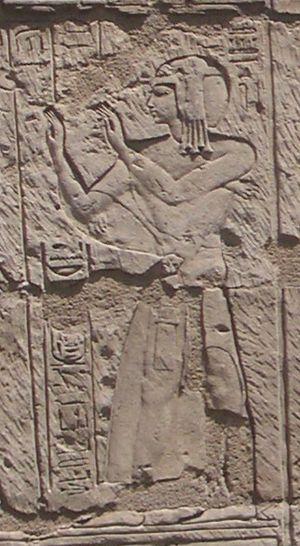
Sheshonq, fils d'Osorkon II était grand prêtre de Ptah sous le règne de ce dernier.
Memphis était la capitale du premier nome de Basse-Égypte, le nome de la Muraille blanche. Ses vestiges se situent près des villes de Mit-Rahineh et d'Helwan, au sud du Caire.